Rollag Stave Church

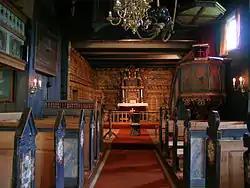
Rollag Stave Church Interior

Rollag Stave Church is a stave church in the municipality of Rollag in Buskerud county, Norway. The church is located a few kilometres north of the centre of the village of Rollag.